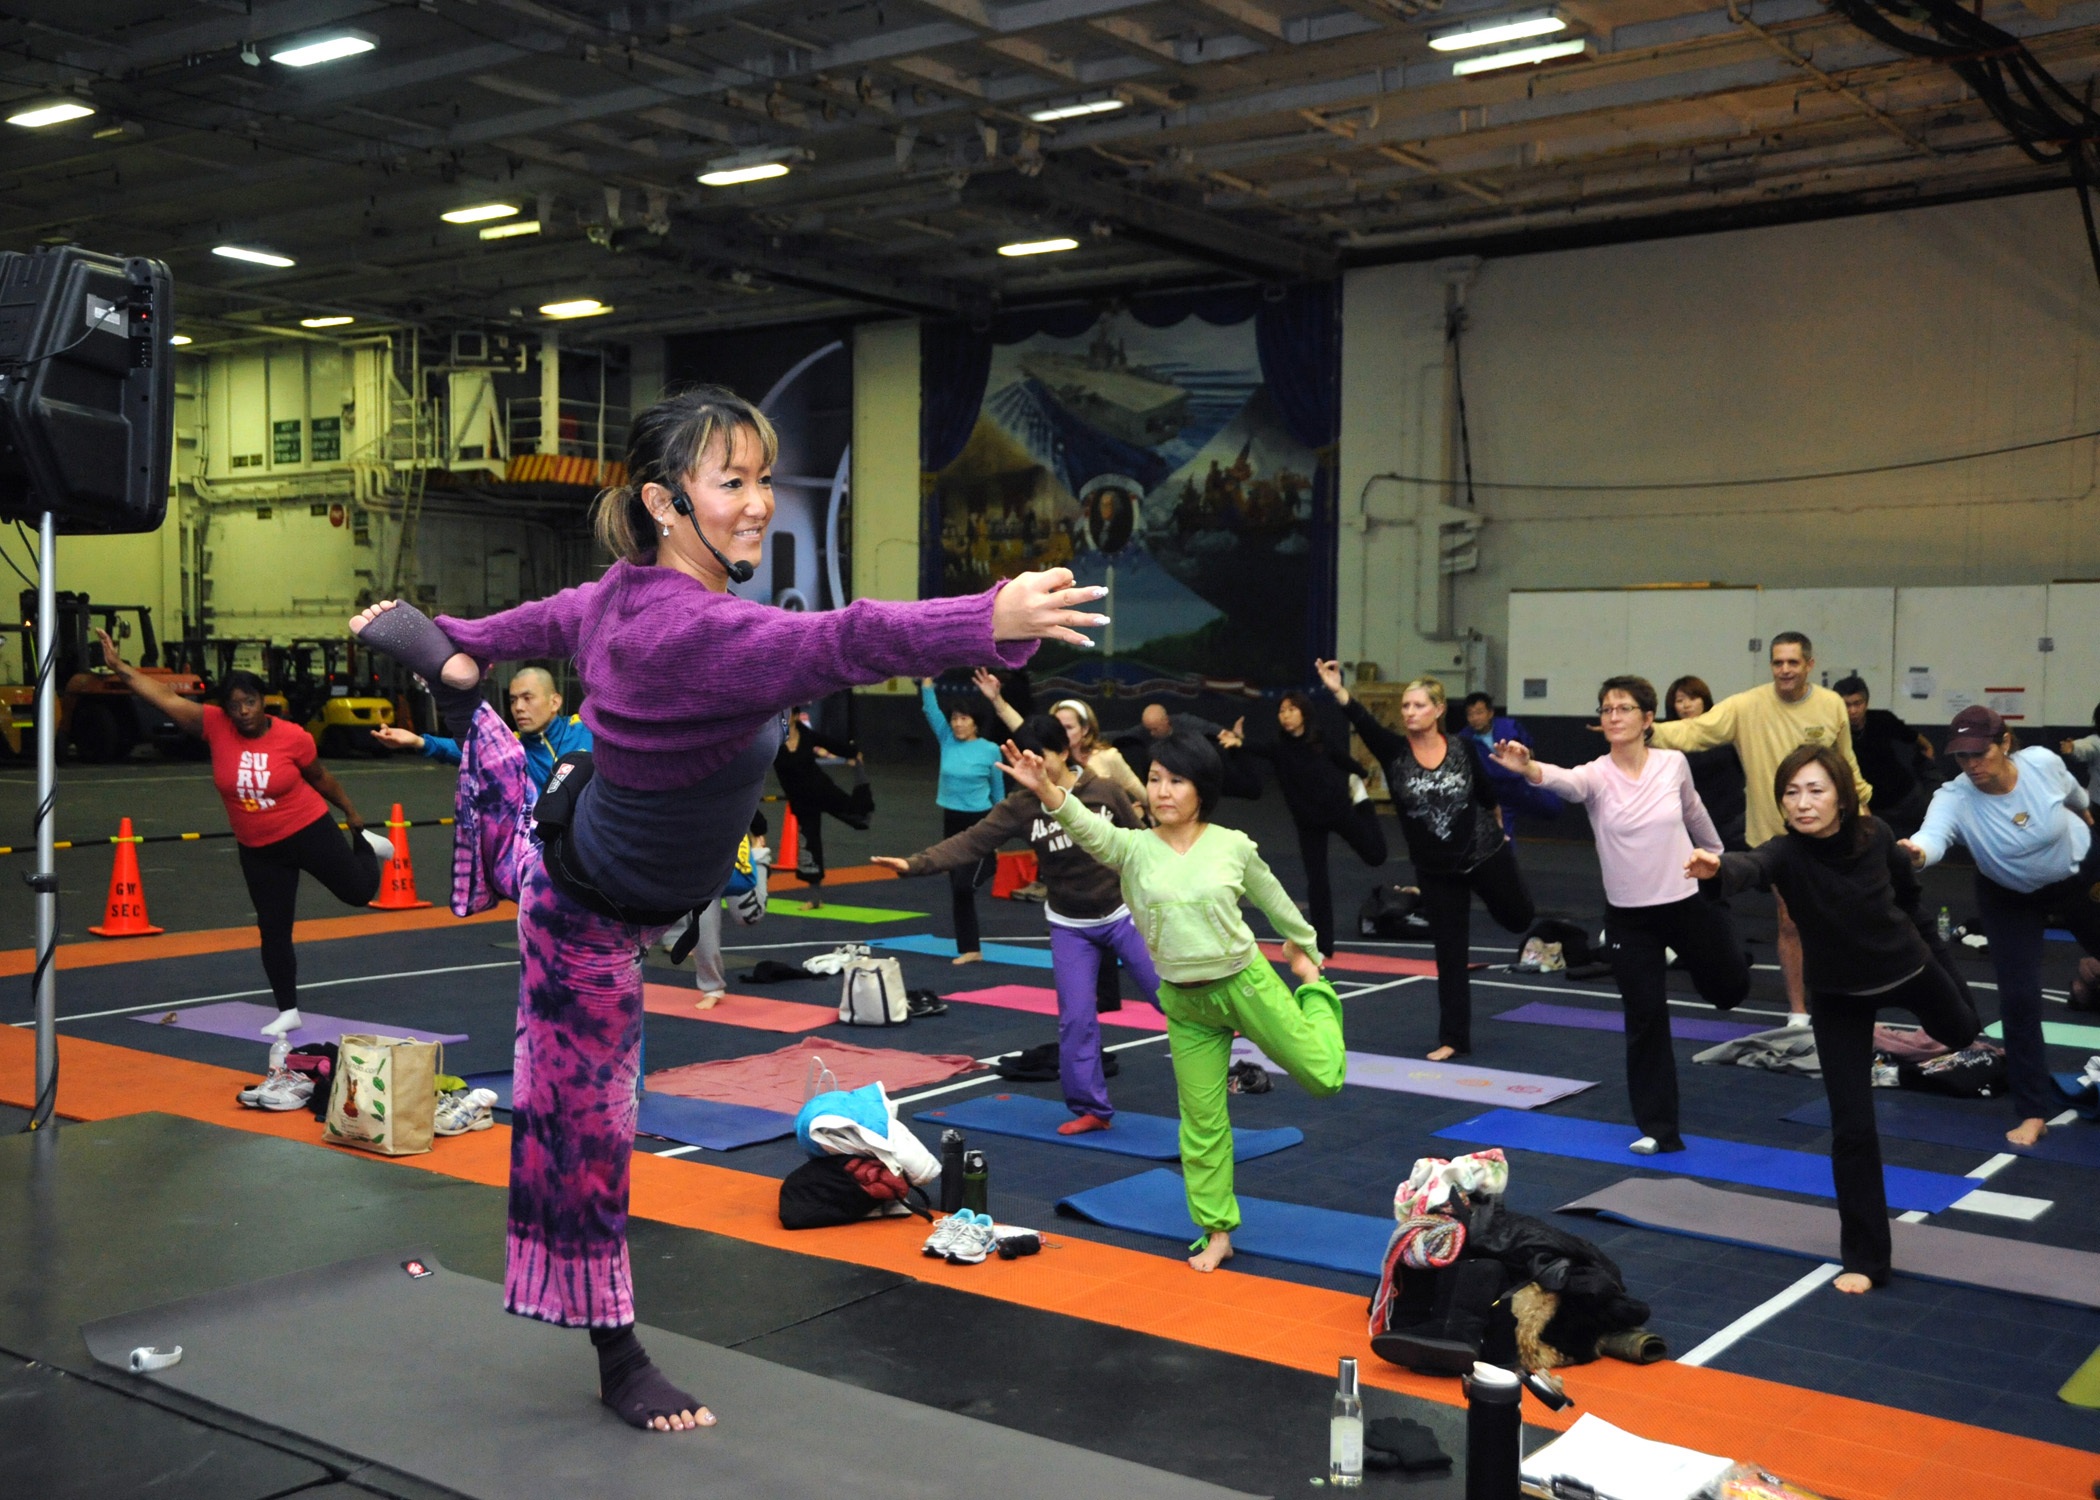
structure, girl, room, japan, fitness, zen, instructor, motivation, sporty, relaxation, sports, stretching, asana, serenity, posture, attitude, young woman, gymnastics, professor, yokosuka, wellness, hobbies, physical exercise, weight training, body and spirit harmony, sport venue, human action, physical fitness, bodypump, practicing yoga, gym room, yoga classes, hatha yoga, morale, gym mat